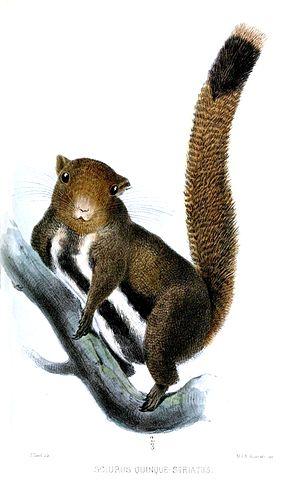
Callosciurus est un genre d'écureuils.